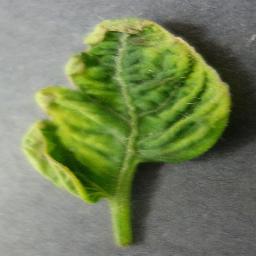
Label: Tomato___Tomato_Yellow_Leaf_Curl_Virus